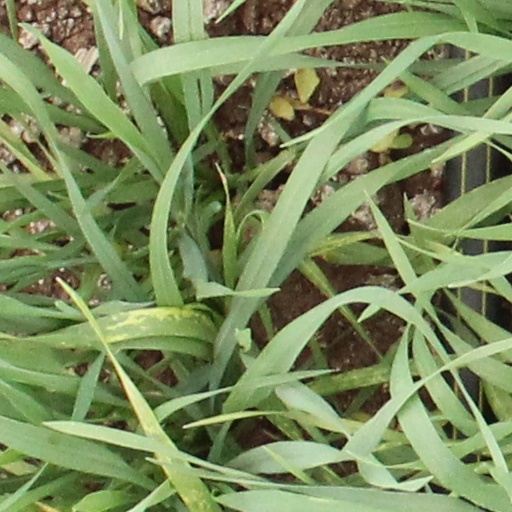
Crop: wheat